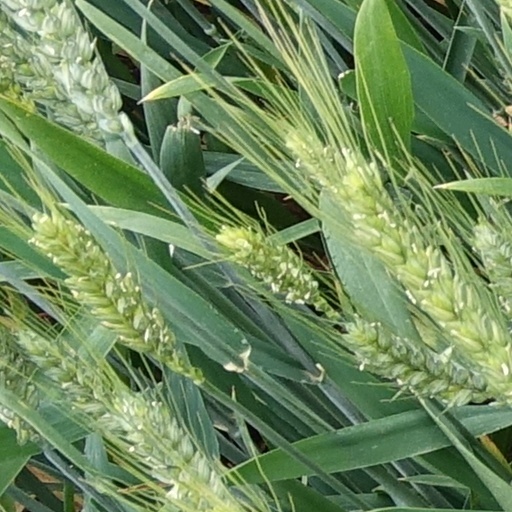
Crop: wheat